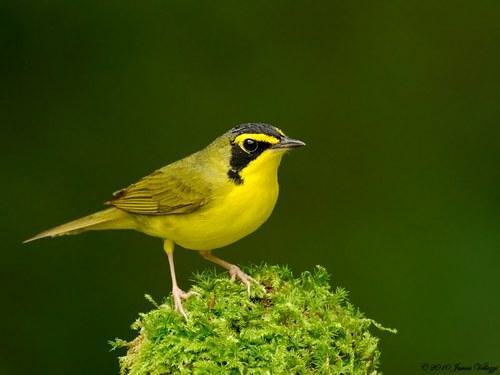
A photo of a kentucky warbler